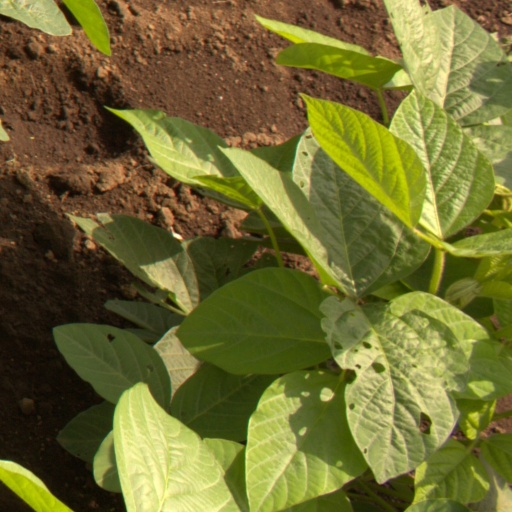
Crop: soybean